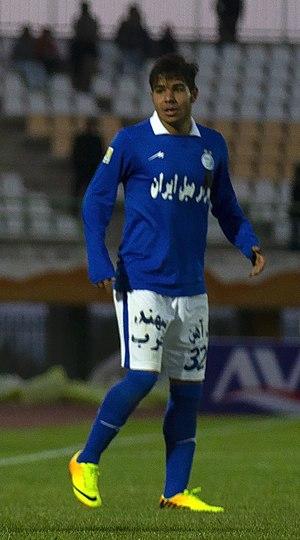
L'Esteghlal Téhéran Football Club appelé plus couramment l'Esteghlal Téhéran est un club iranien de football fondé le 24 septembre 1945 et basé à Téhéran, capitale du pays. Português: Esteghlal Football Club é um clube de futebol profissional da cidade de Teerã no Irã. ქართული: დამოუკიდებლობის ირანის საფეხბურთო კლუბი ქალაქ თეირანიდან.